Megan Ambuhl

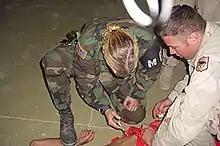
Megan Ambuhl forces an injection into a bound detainee

From October 2003 to January 2004, Ambuhl worked at Abu Ghraib, primarily as a night shift guard for Tier 1B, which housed "certain sub-categories of civilian detainees – including women, juveniles, and detainees suspected of psychiatric/psychological problems or mental instability," as well as "detainees that had caused serious disciplinary problems." Ambuhl's particular responsibility was to guard women and juveniles in Tier 1B. The 372nd Company was not trained in internment and resettlement (IR).